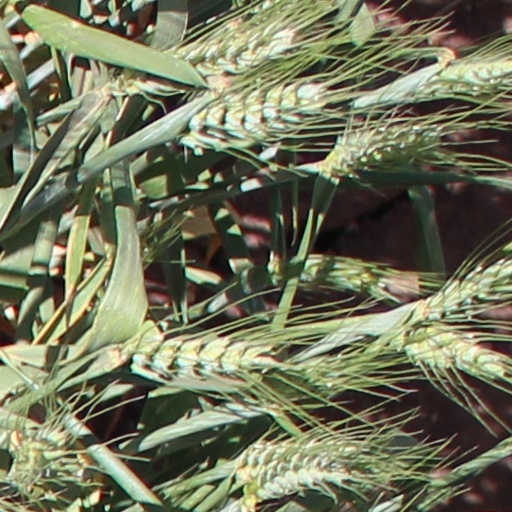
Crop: wheat